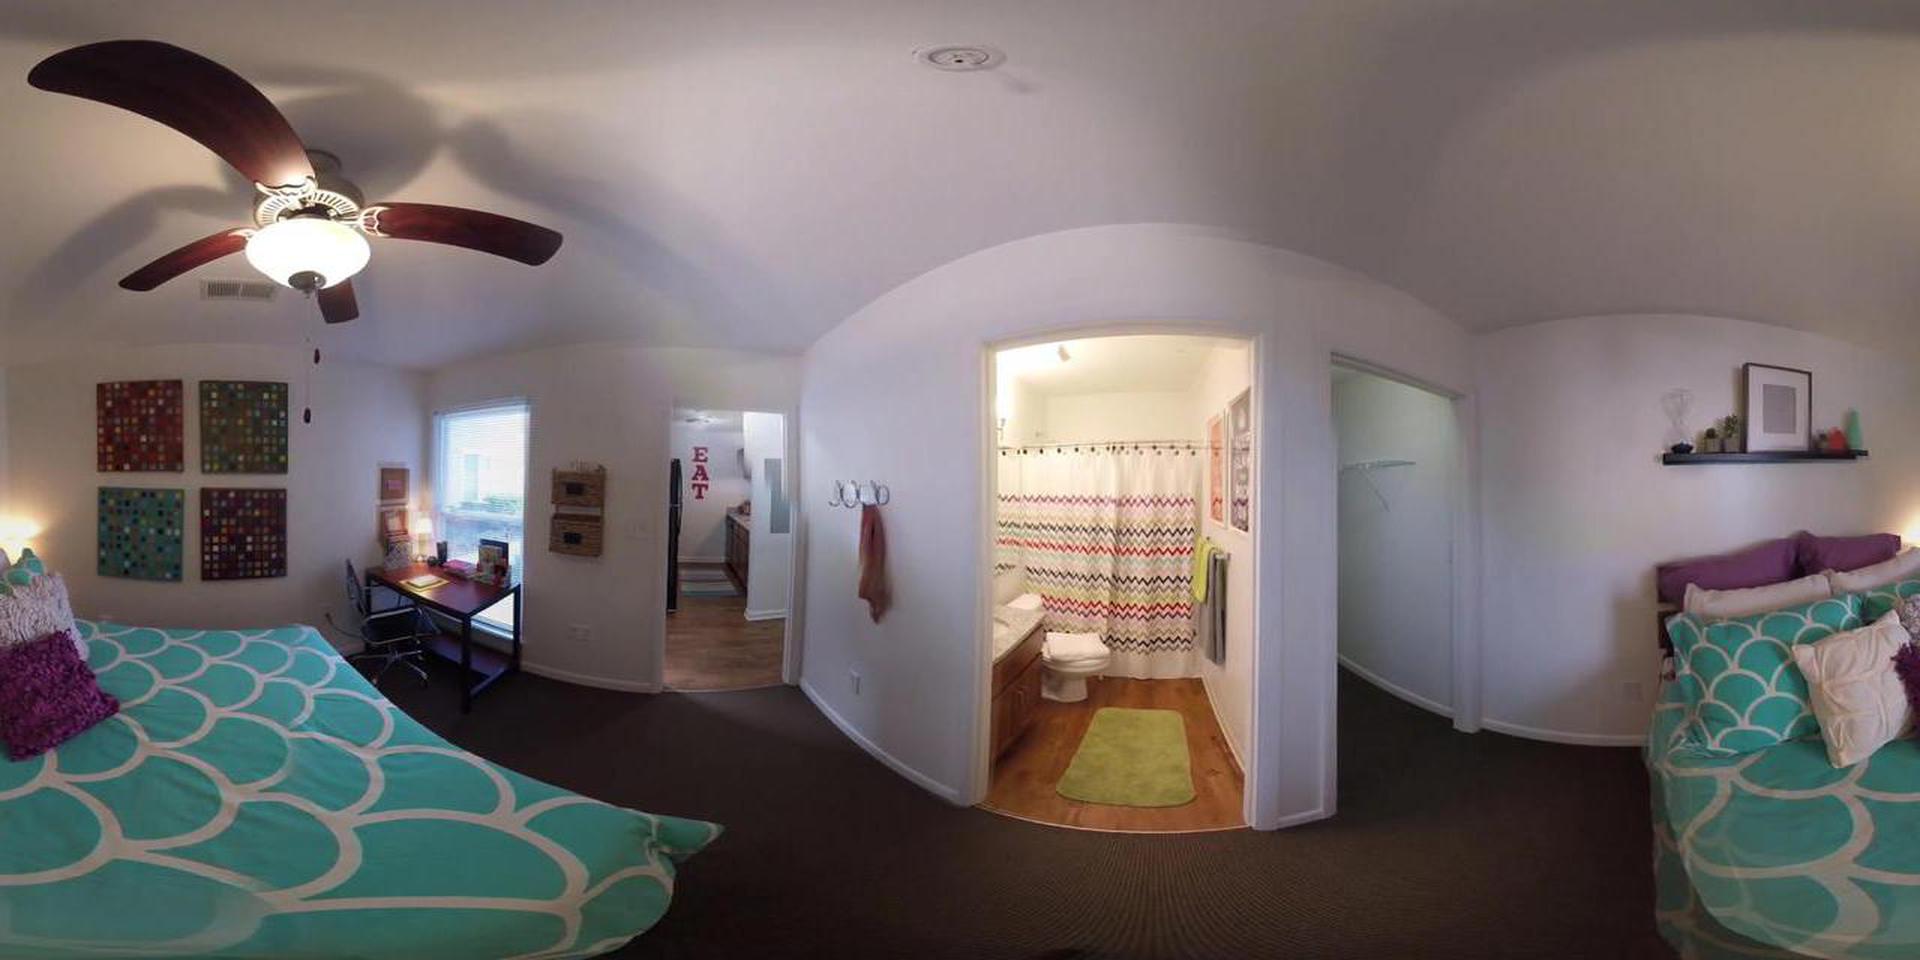
Referred object: Towels hung on the wall in the bedroom

Referred object: the four colorful square wall panels